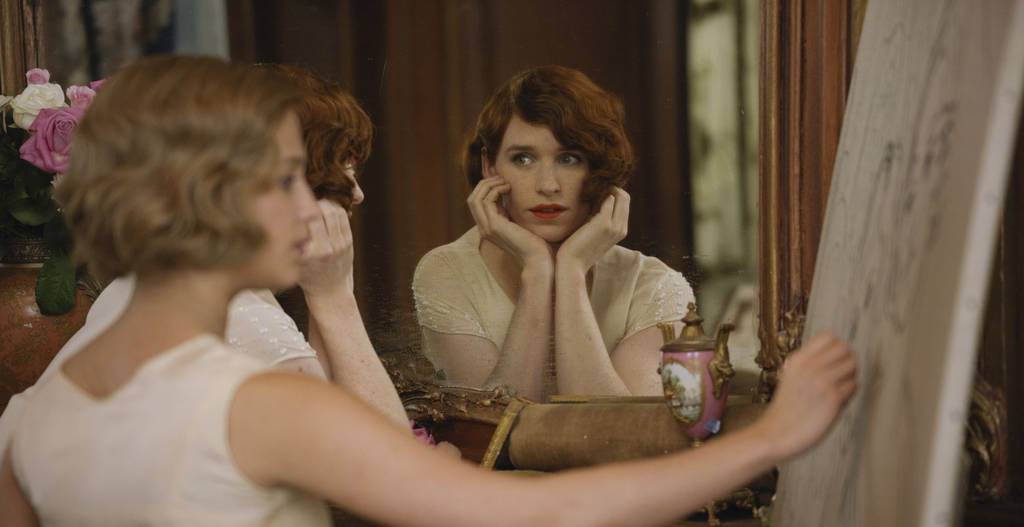
Gender: women